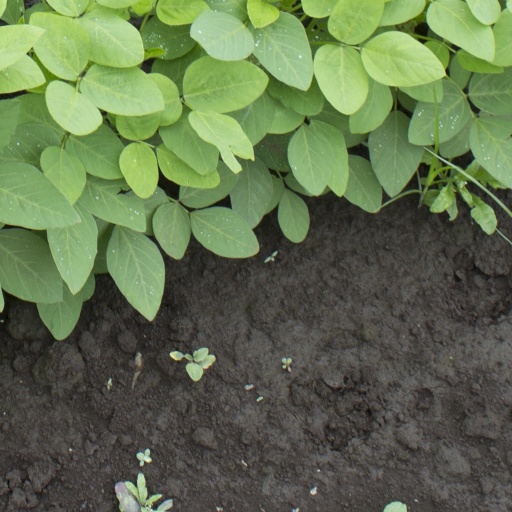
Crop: soybean